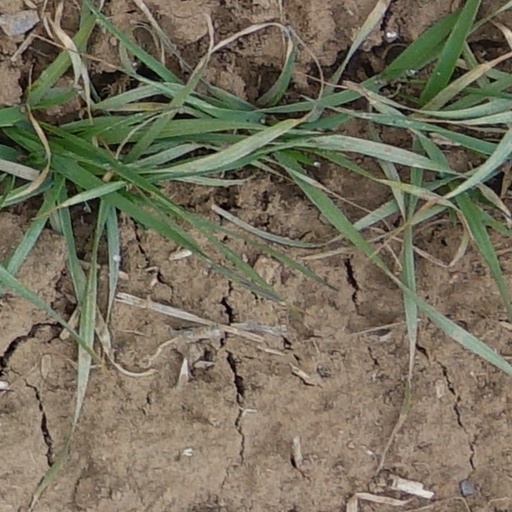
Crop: wheat